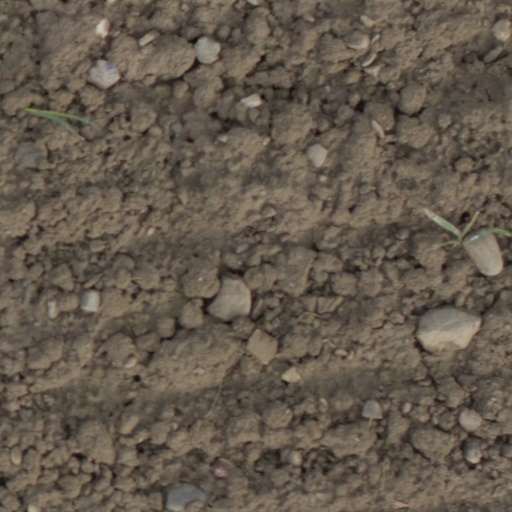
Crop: wheat